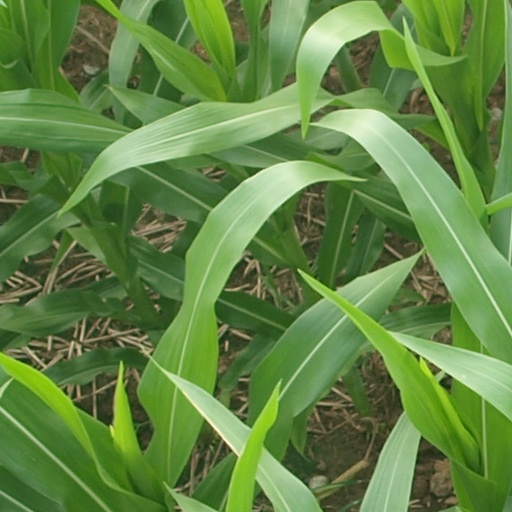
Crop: maize; corn